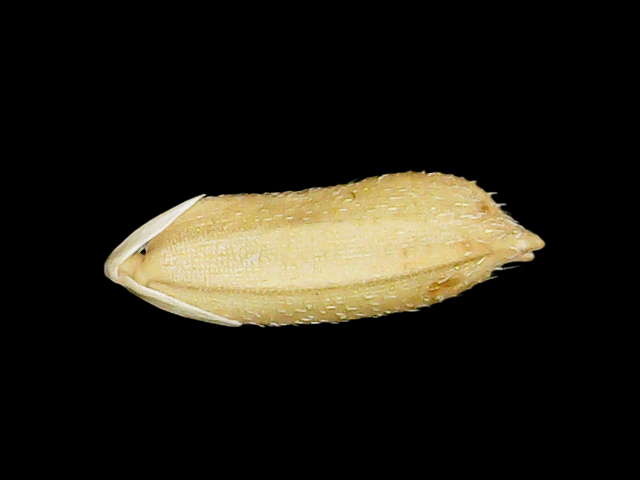
Rice variety: Bd51